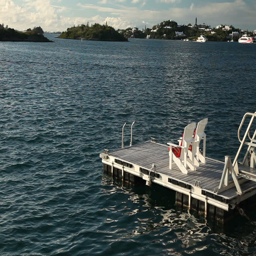
white chairs sit on a floating wooden dock overlooking the harbour